Greco-Persian Wars

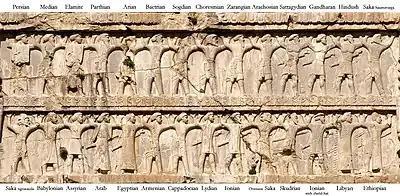
The soldiers of Xerxes I, of all ethnicities, on the tomb of Xerxes I, at Naqsh-e Rostam.

The Persian fleet next headed south down the coast of Attica, landing at the bay of Marathon, roughly from Athens. Under the guidance of Miltiades, the general with the greatest experience of fighting the Persians, the Athenian army marched to block the two exits from the plain of Marathon. Stalemate ensued for five days, before the Persians decided to continue onward to Athens, and began to load their troops back onto the ships. After the Persians had loaded their cavalry (their strongest soldiers) on the ships, the 10,000 Athenian soldiers descended from the hills around the plain. The Greeks crushed the weaker Persian foot soldiers by routing the wings before turning towards the centre of the Persian line. The remnants of the Persian army fled to their ships and left the battle. Herodotus records that 6,400 Persian bodies were counted on the battlefield; the Athenians lost only 192 men.